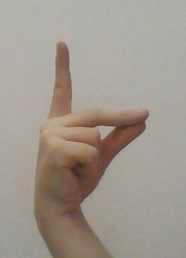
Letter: ta